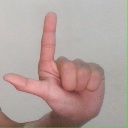
अक्षर: ल